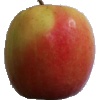
Label: apple_pink_lady